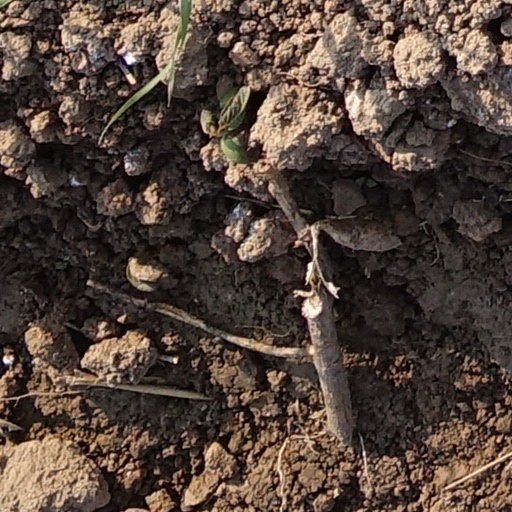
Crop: wheat